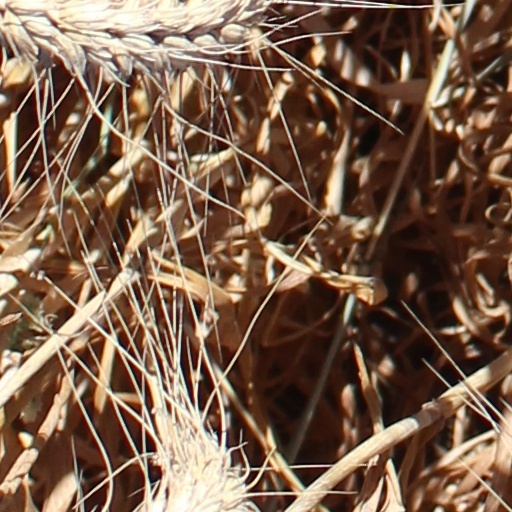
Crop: wheat